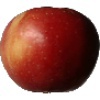
Label: Apple Braeburn 1